Shubh Mangal Saavdhan

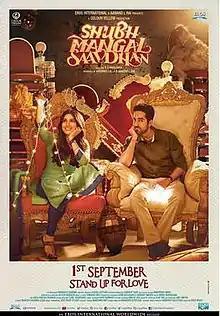
Theatrical release poster

Shubh Mangal Saavdhan is a 2017 Indian Hindi-language romantic comedy film directed by R. S. Prasanna and produced by Krishika Lulla and Aanand L. Rai. Starring Ayushmann Khurrana and Bhumi Pednekar, it is the remake of the director's own Tamil film "Kalyana Samayal Saadham" (2013). Released on 1 September 2017, the film revolves around Mudit Sharma, who is about to get married, on how he deals with his erectile dysfunction with his fiancé and family.